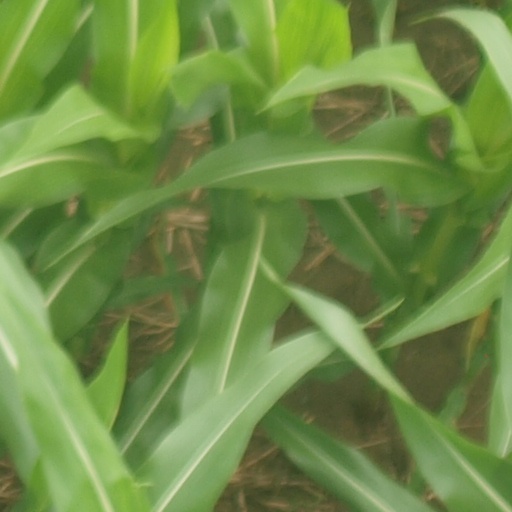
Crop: maize; corn